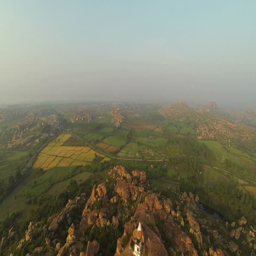
temple on the top of the mountain .